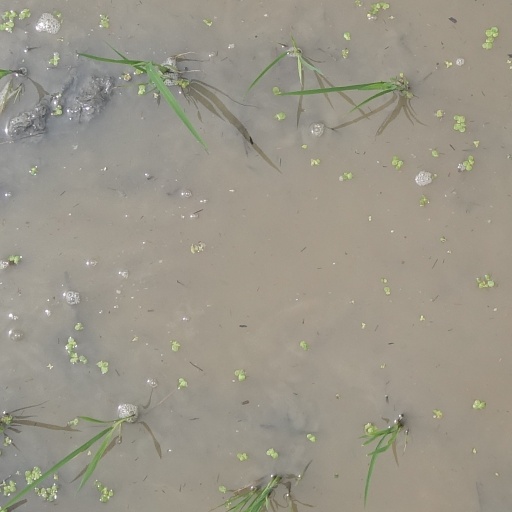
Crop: rice